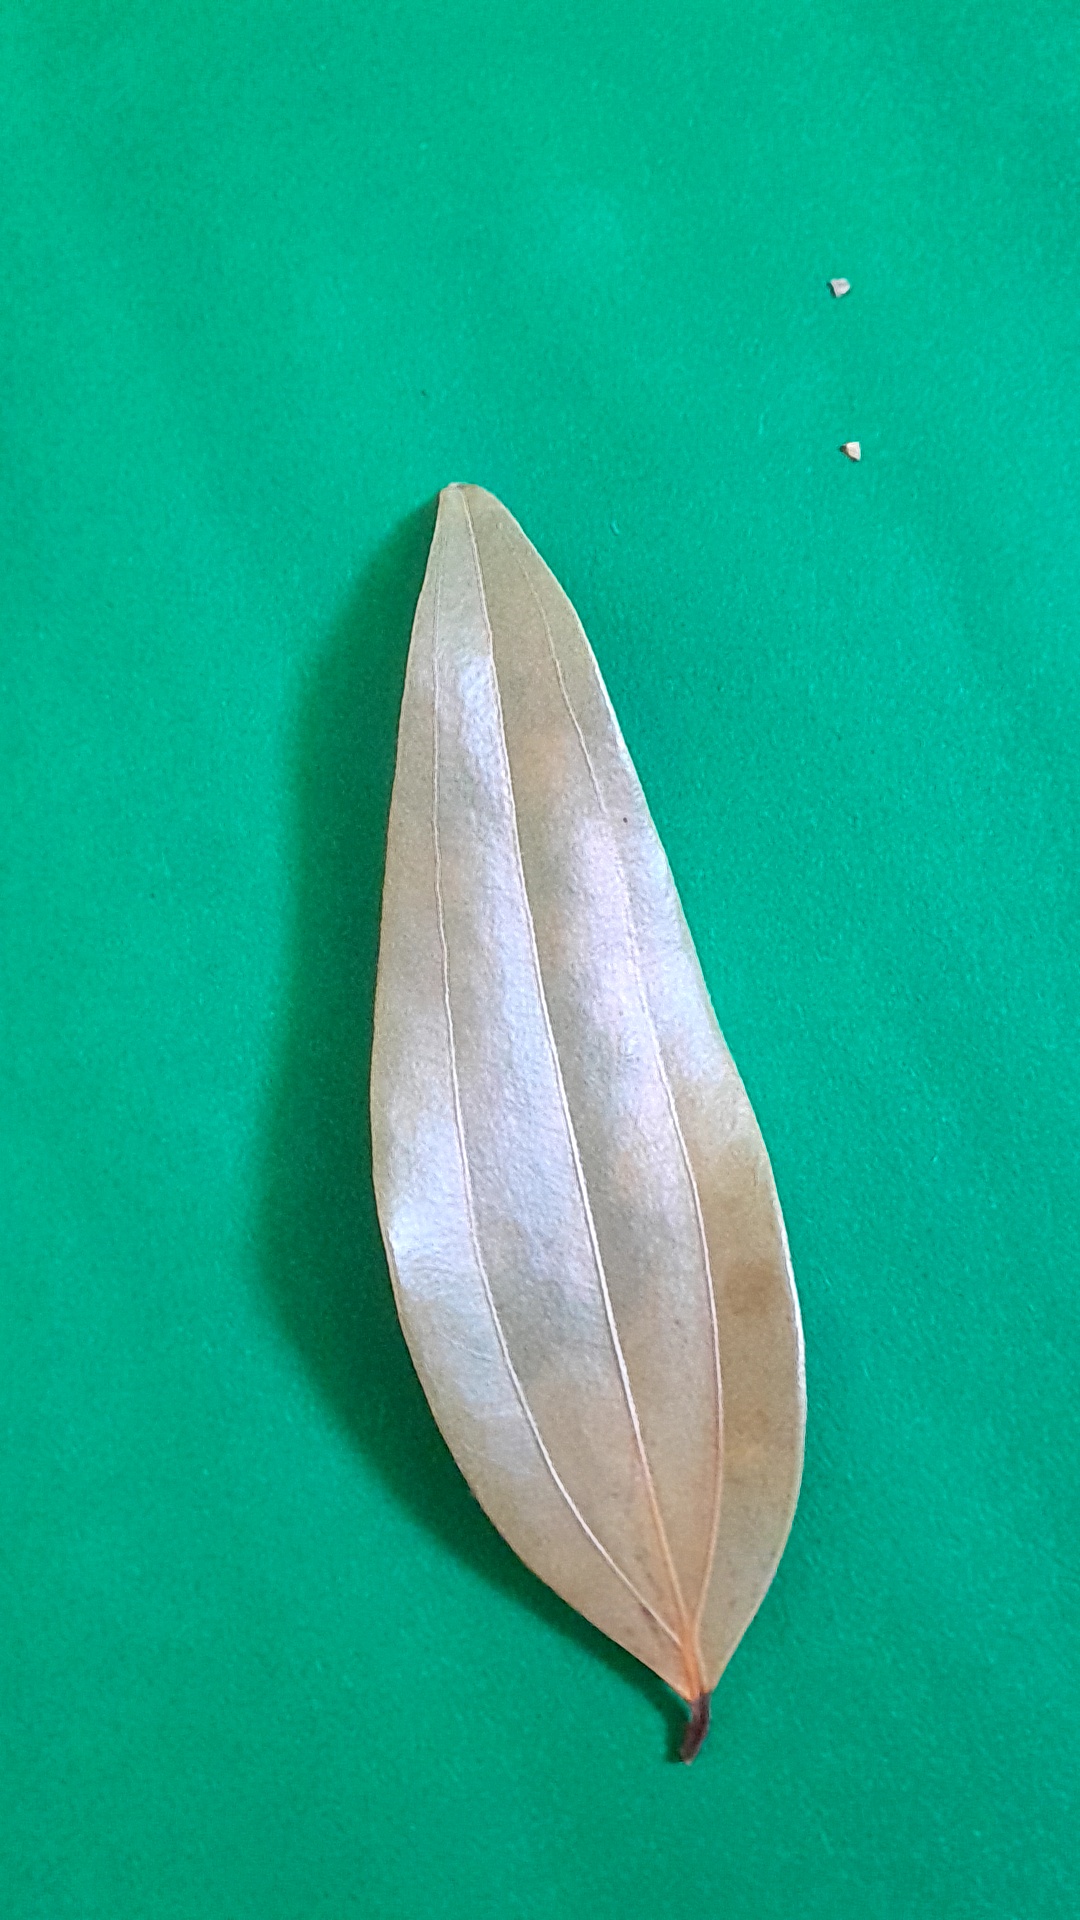
Label: Dry Leaf